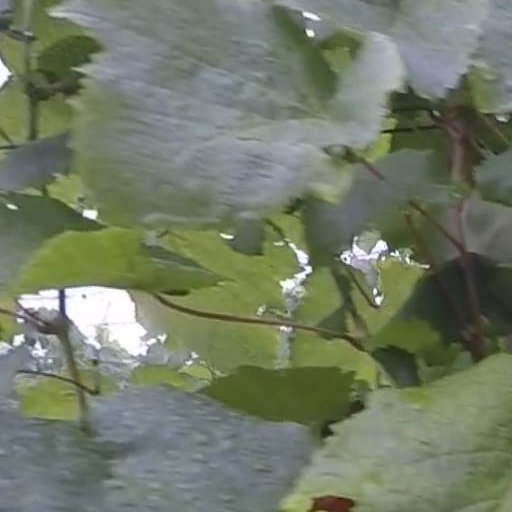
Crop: grape